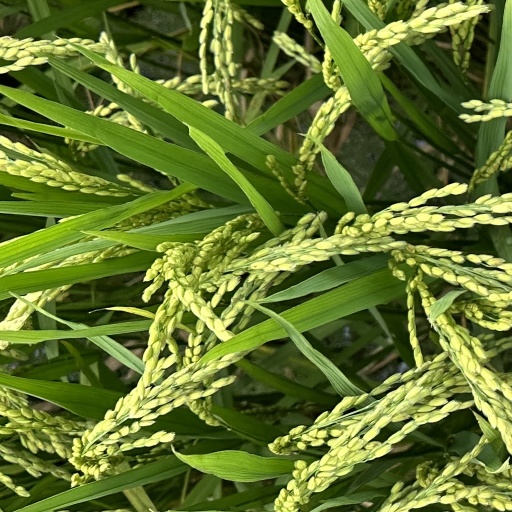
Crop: rice